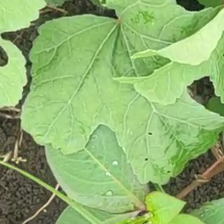
Weed species: Little_Mallow(Malva parviflora)